Oscar Charleston

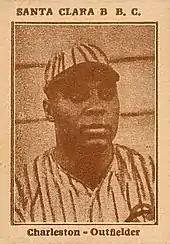
1920s baseball card of Charleston

When the Negro National League was established in 1920, Charleston returned to Indianapolis to play for the ABCs, playing center field for the team in the League's inaugural doubleheader on May 20, 1920, at Indianapolis. The ABCs beat the Giants 4–2 and 11–4. Charleston remained with the ABCs until 1921, then signed with the Saint Louis Giants, who paid him $400 per month, the league's highest salary. Charleston's most productive season was with the Saint Louis Giants in 1921, when he hit fifteen home runs, twelve triples, seventeen doubles, and stole thirty-one bases over sixty games. Charleston's batting average that year was .434; he was also the league's leader in doubles, triples, and home runs.